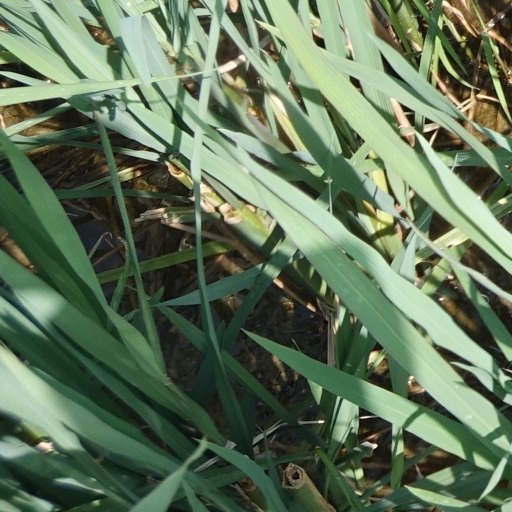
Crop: rice